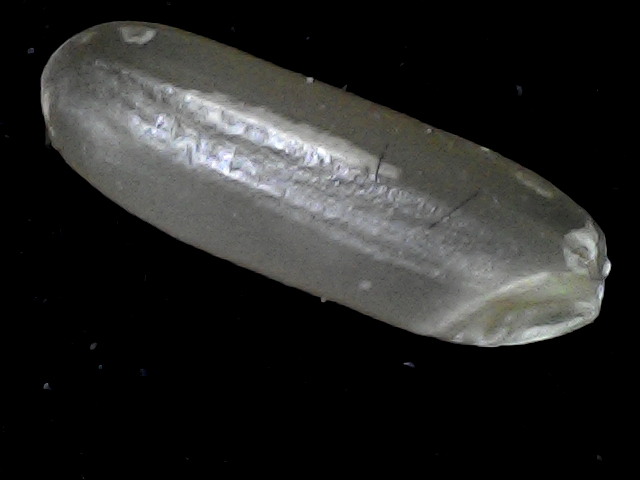
Rice variety: BR23